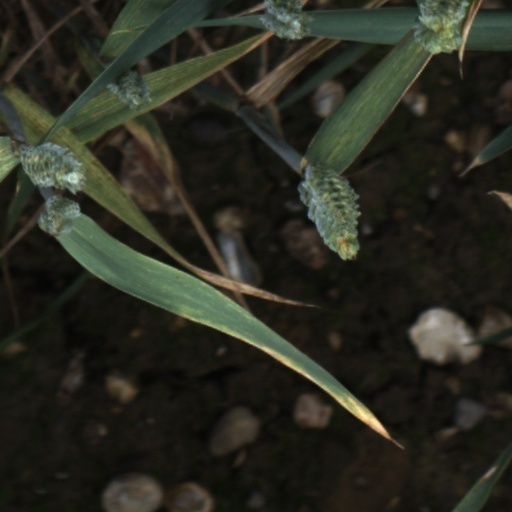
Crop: wheat